Woodrow Wilson Presidential Library

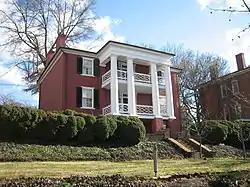
Woodrow Wilson Birthplace

The Woodrow Wilson Presidential Library and Museum is a complex located in Staunton, Virginia. It contains the President's birthplace, known as the Manse, a museum that explores the life and times of Woodrow Wilson (1856–1924), a Research Library, a gift shop, and several other buildings that are not open to the public. Like all United States presidential libraries for administrations prior to that of Herbert Hoover, Wilson's is not part of the Federal National Archives' presidential library system.